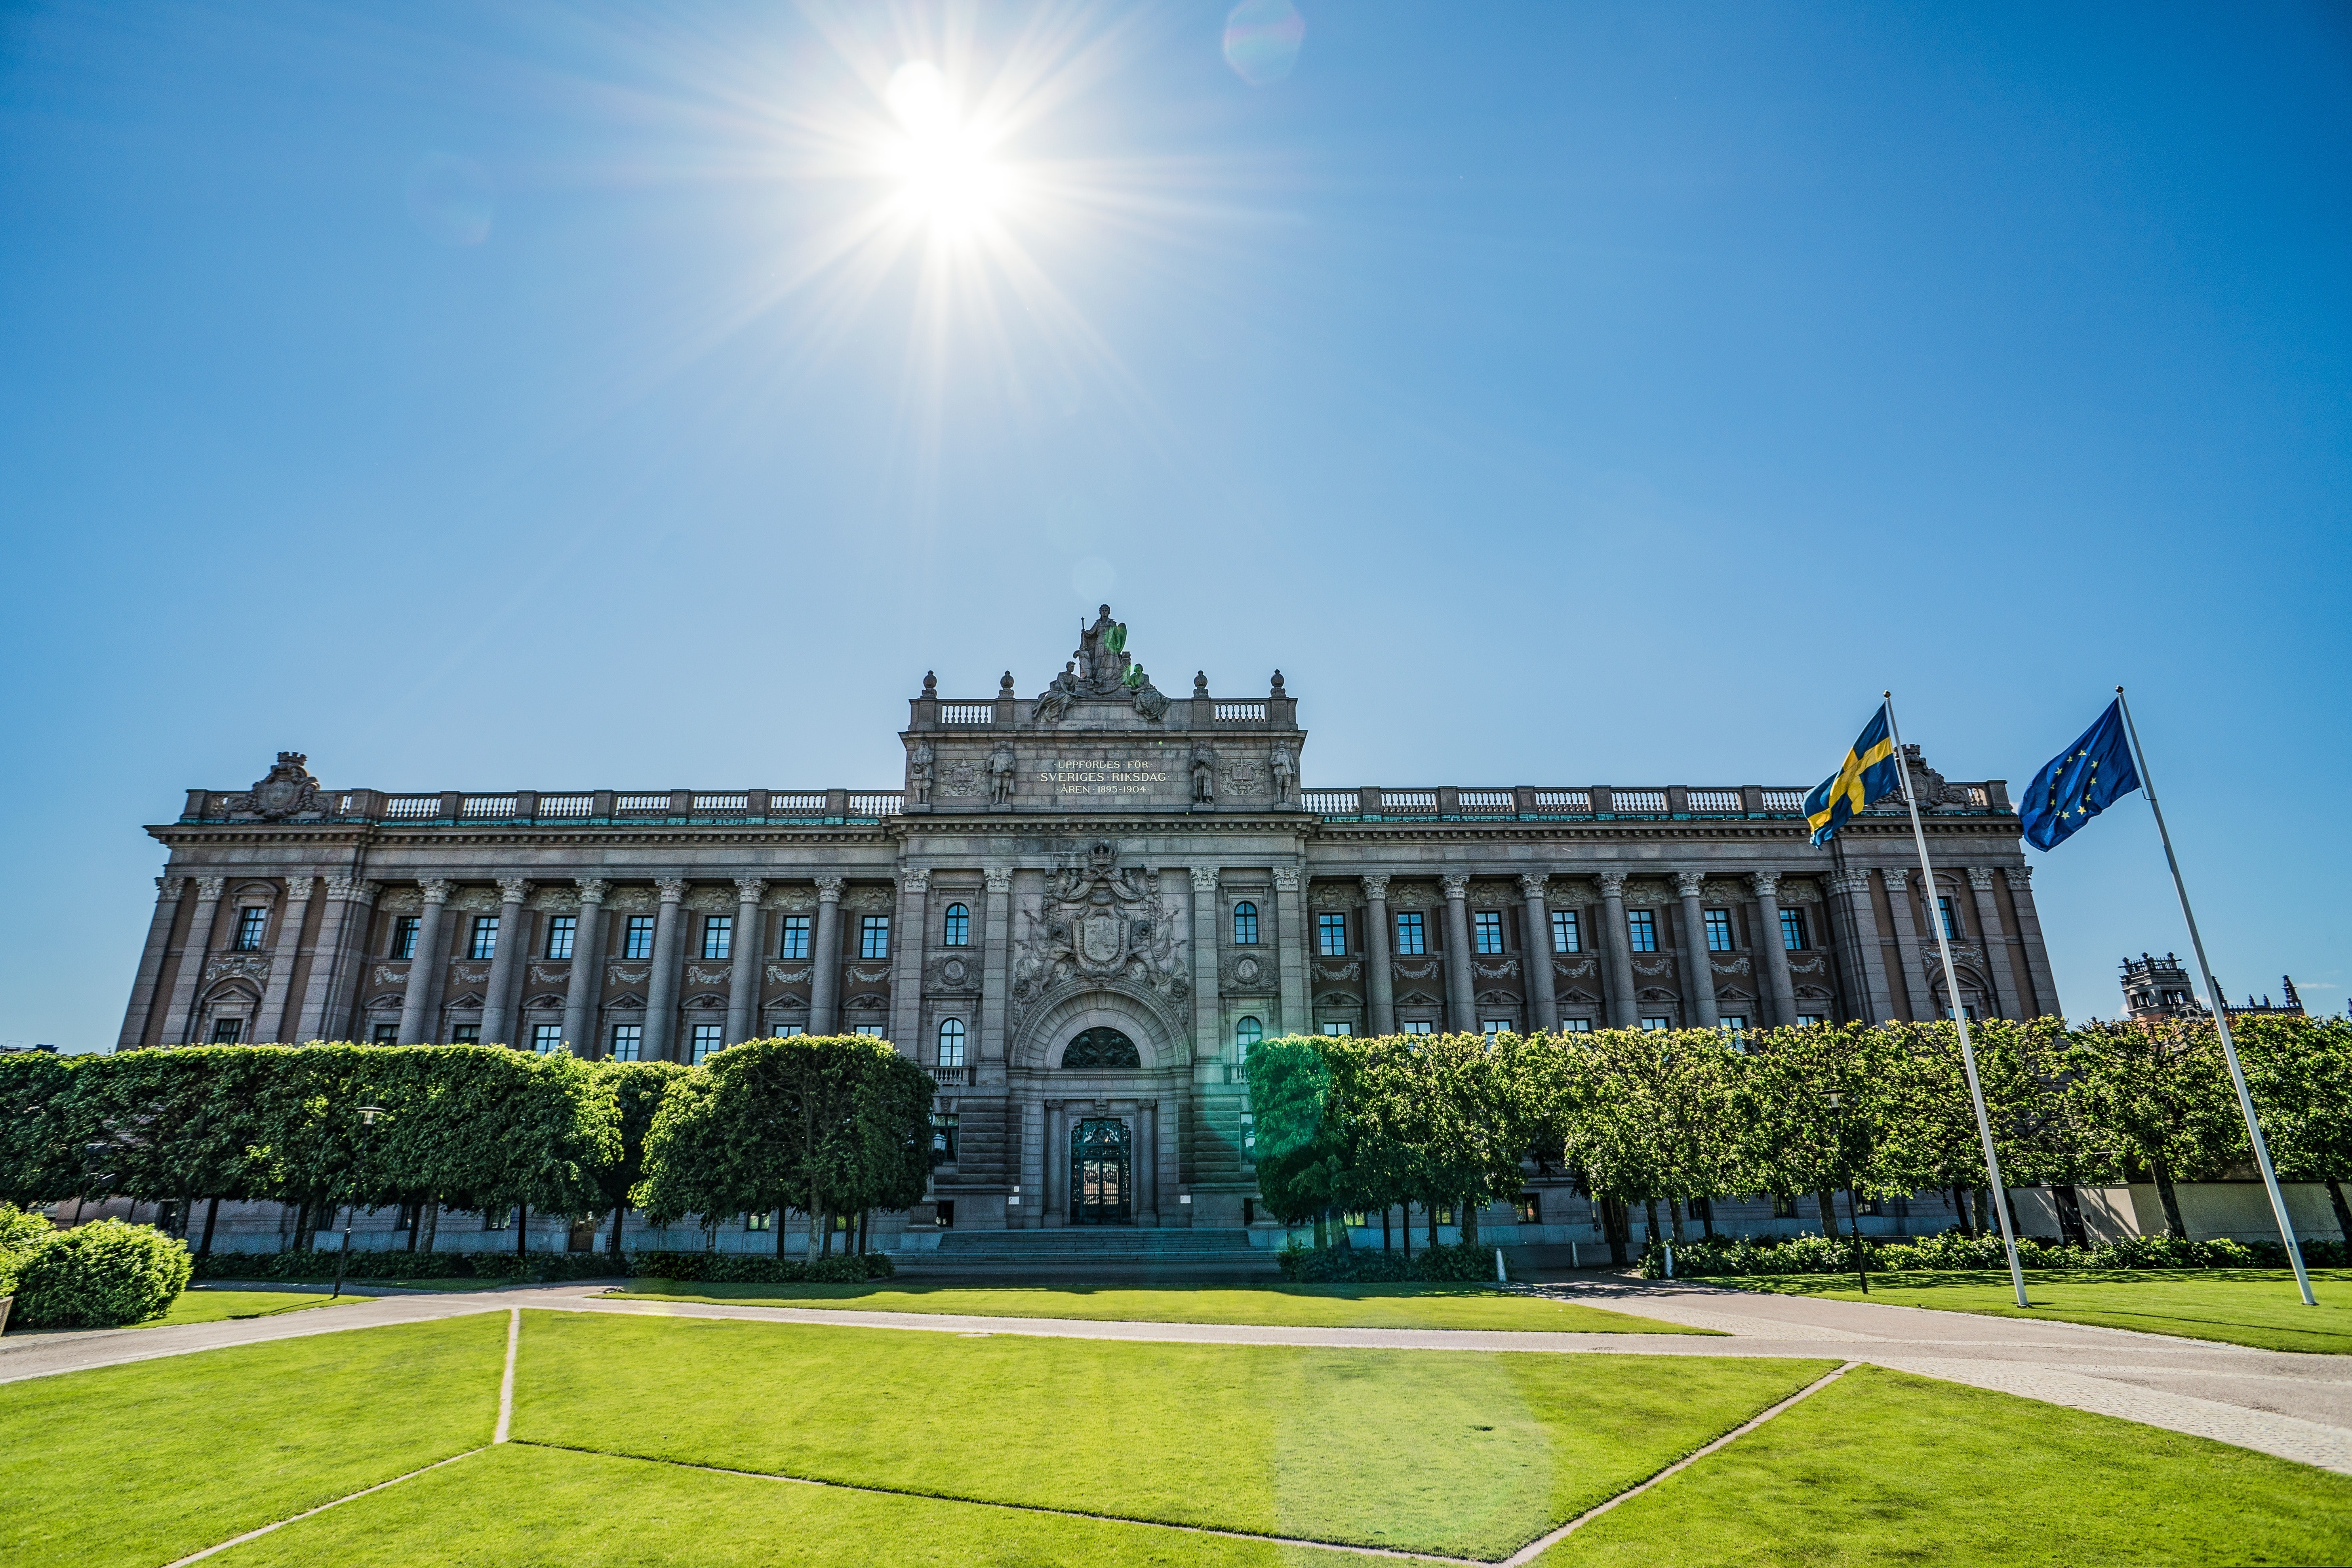
landmark, daytime, sky, green, architecture, building, grass, estate, official residence, lawn, palace, city, mansion, campus, cloud, presidential palace, house, sunlight, college, facade, university, plant, vacation, tourist attraction, tourism, stately home, classical architecture